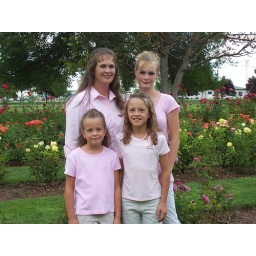
July of '05 Mom and her girls in the rose garden